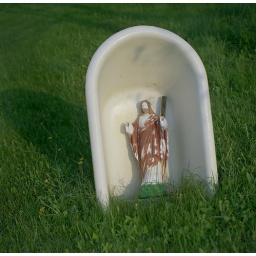
A religious icon is sheltered by a section of a bathtub on the side of the road in Laurelville, Ohio.